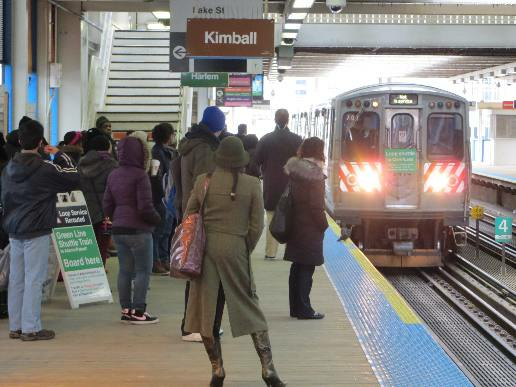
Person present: Yes